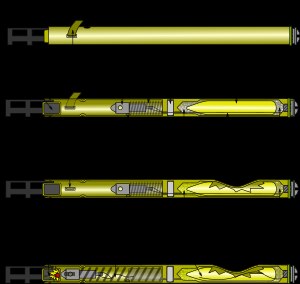
Sprængblyant
Sprængblyantens virkemåde
En sprængblyant er en detonator med tidsforsinkelse. Den anvendtes meget af modstandsfolk under besættelsen til sabotagesprængninger, og øgenavnet kom af at den havde omtrentlig størrelse som en blyant.